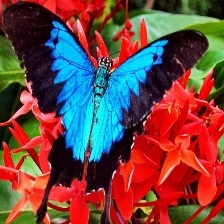
Species: ULYSES